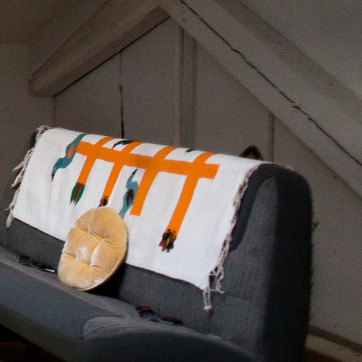
Material: fabric